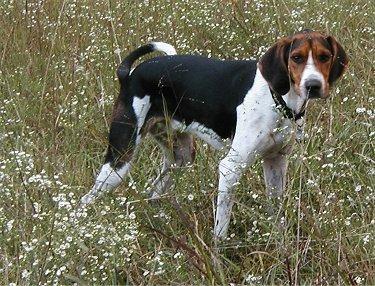
Walker_hound